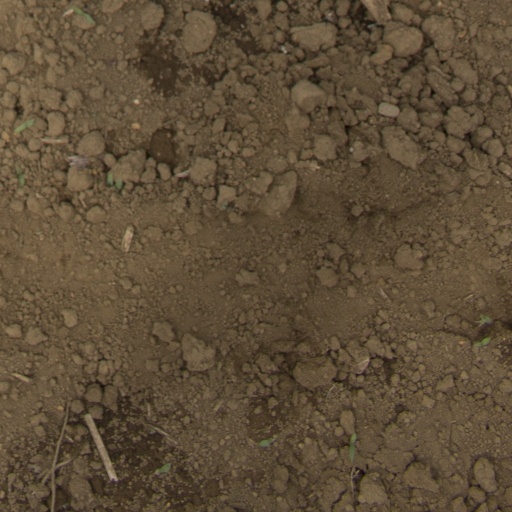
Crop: Jerusalem artichoke